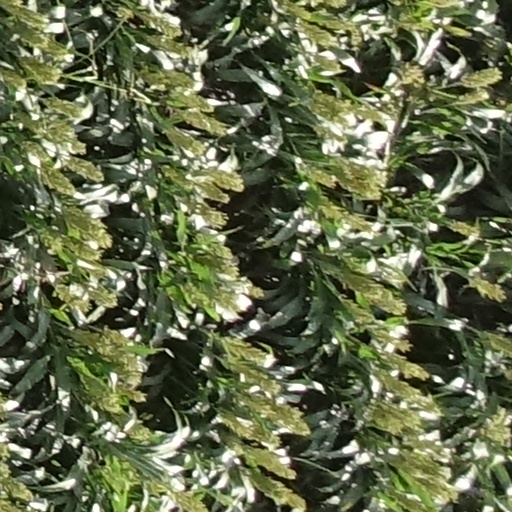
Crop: sorghum